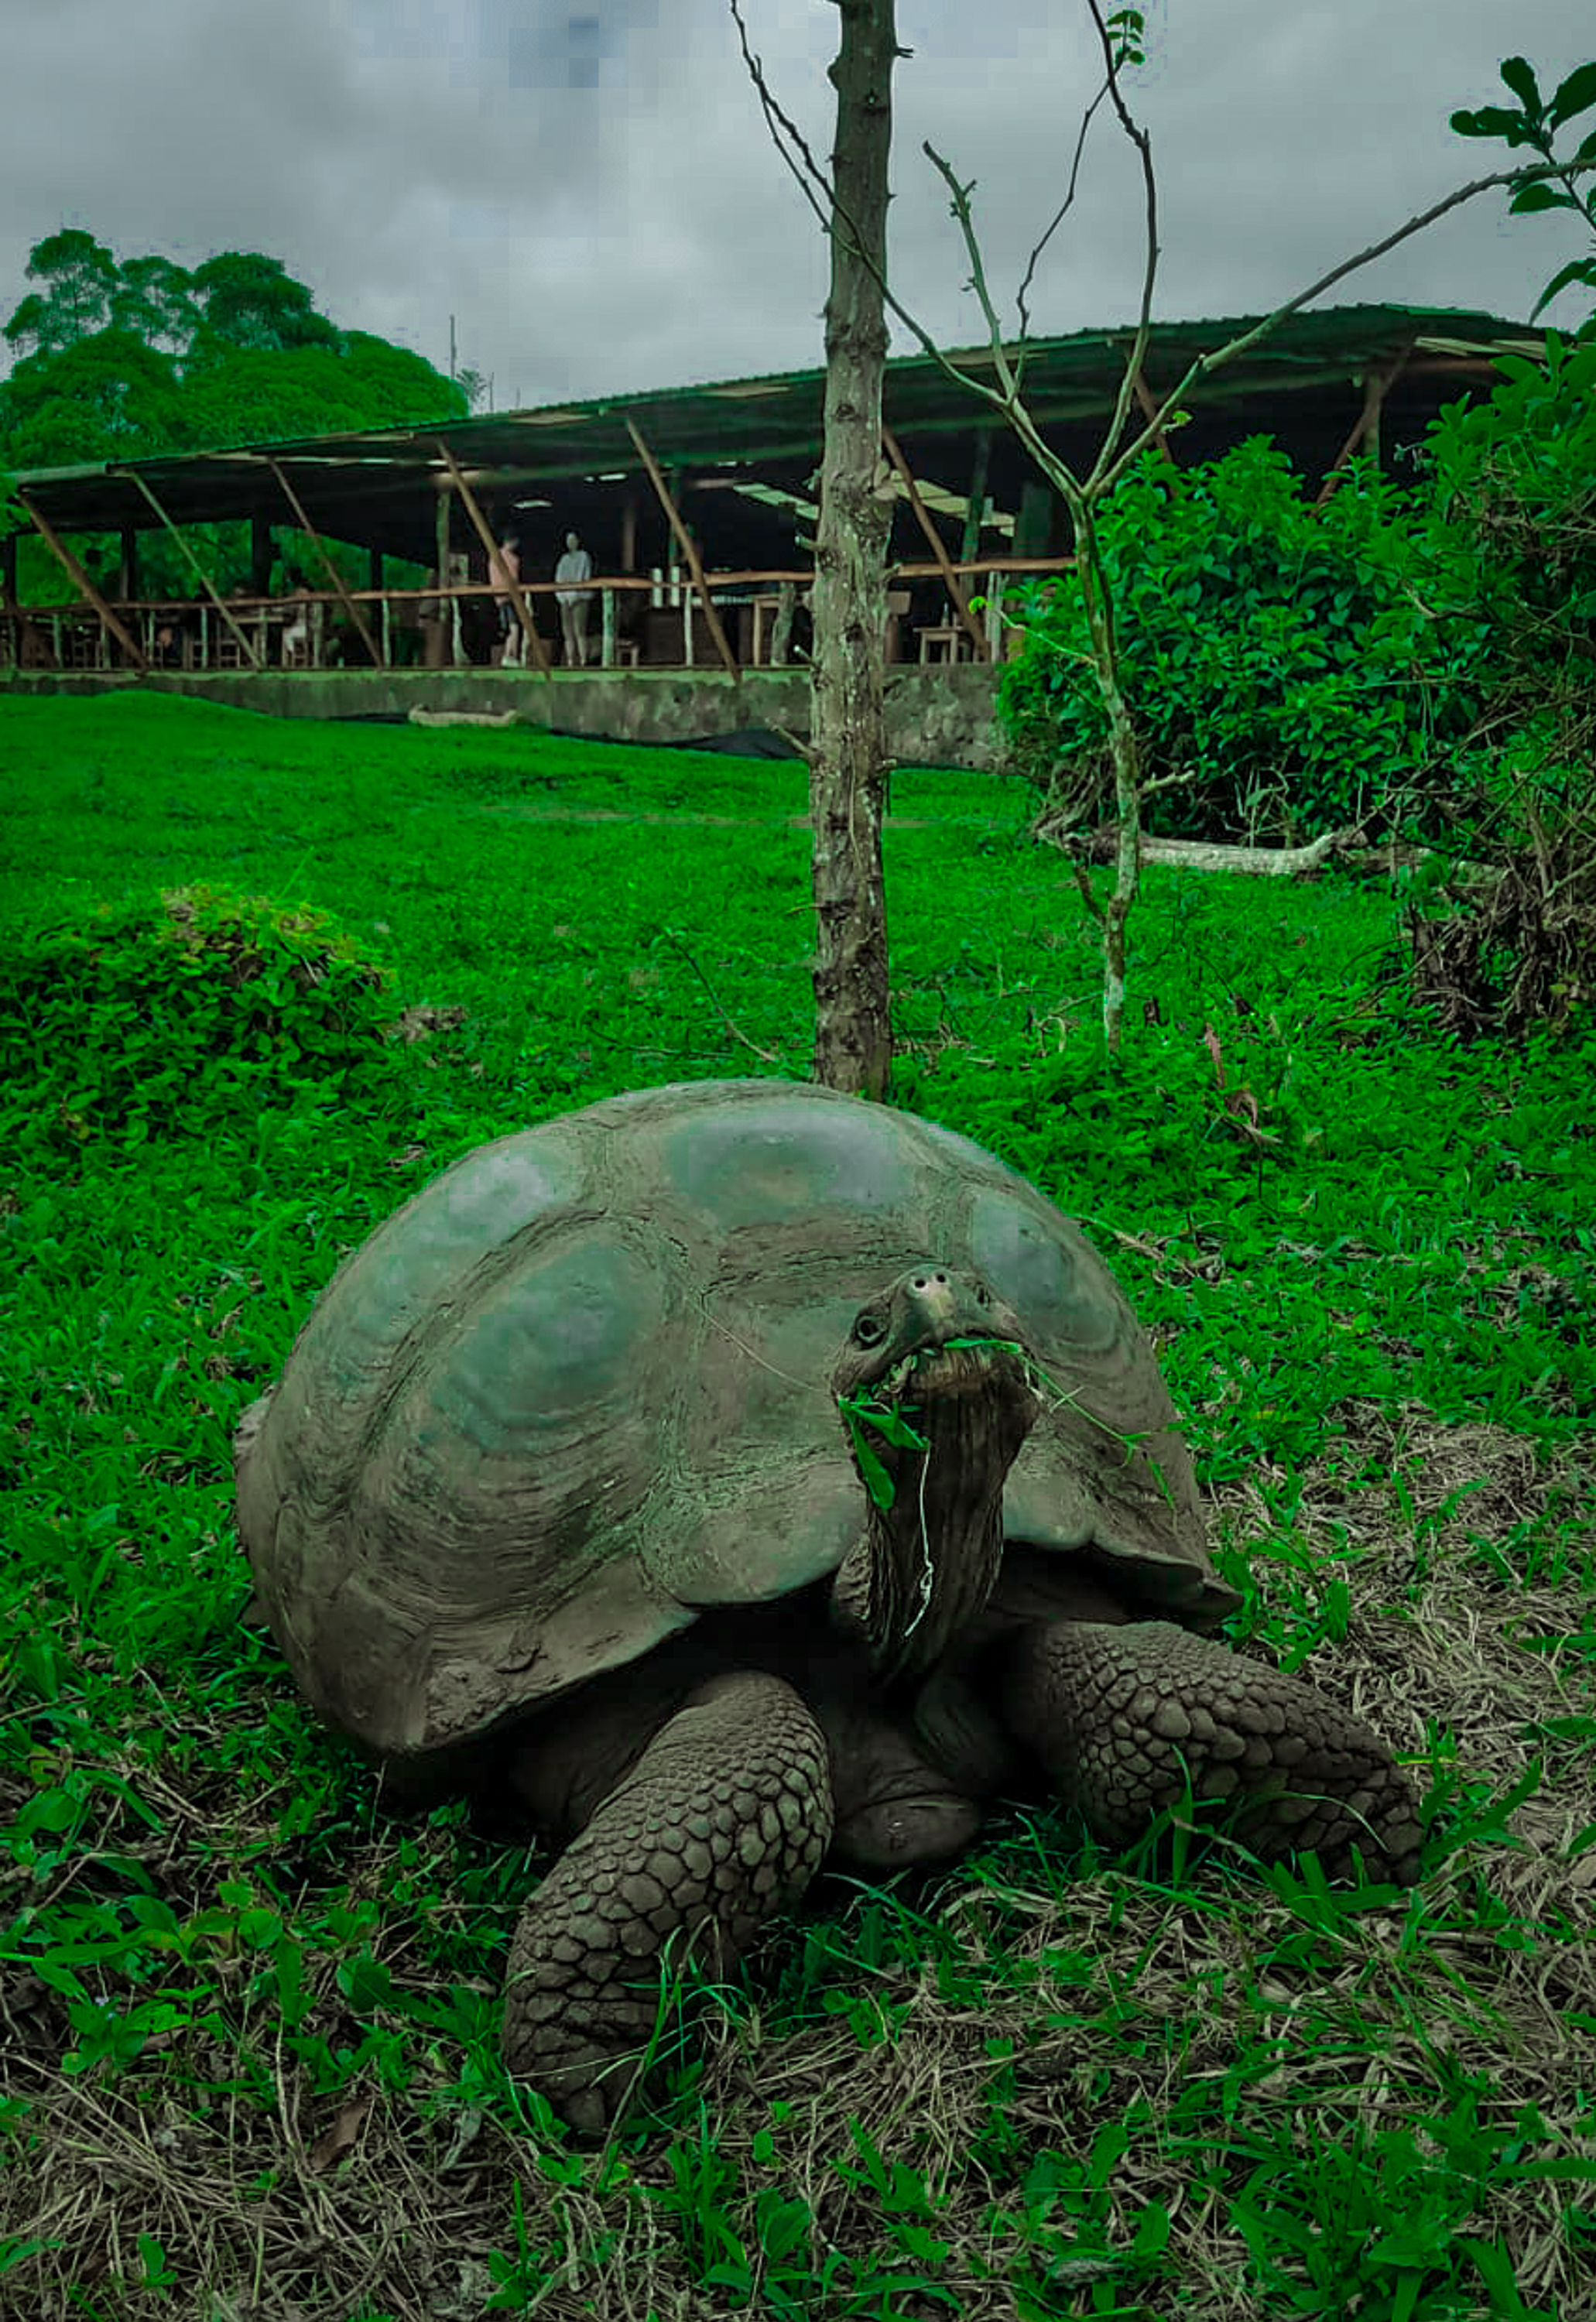
natural, plant, plant community, sky, reptile, cloud, gopher tortoise, grass, tree, terrestrial animal, working animal, groundcover, tortoise, turtle, grassland, landscape, Chelonoidis, galapagos tortoise, scaled reptile, pasture, tail, soil, wildlife, natural landscape, agriculture, sculpture, Pond turtle, field, prairie